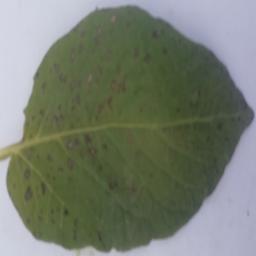
Etiqueta: Tizon_Temprano